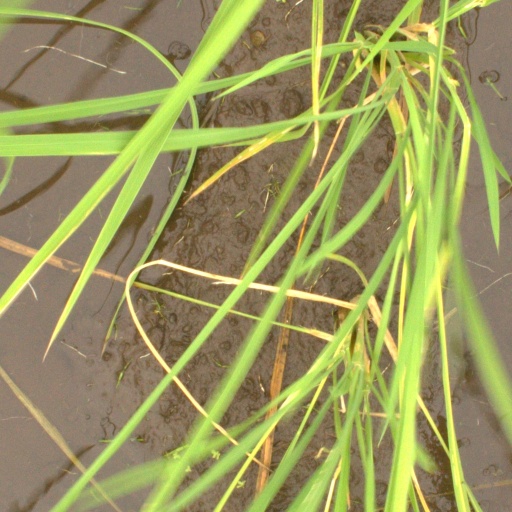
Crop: rice